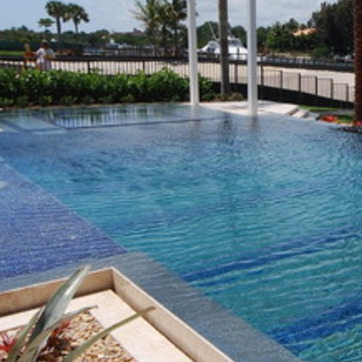
Material: water